Clarinet Marmalade

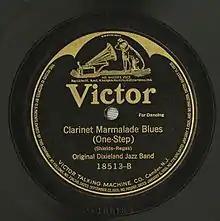
1918 release by the ODJB on Victor as the B side to "Mournin' Blues", 18513-B.

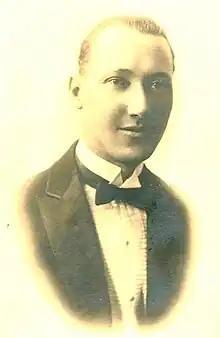
Larry Shields

Clarinet Marmalade, later Clarinet Marmalade Blues, is a 1918 dixieland jazz standard composed by Larry Shields and Henry Ragas of the Original Dixieland Jass Band. It is played in the key of F major. It was recorded by Fletcher Henderson in 1926 and Frankie Trumbauer in 1927.